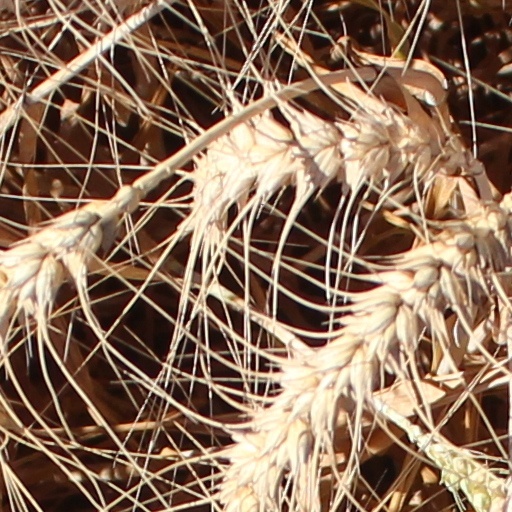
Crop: wheat